History of the Kansas City metropolitan area

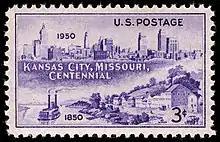
A 1950 stamp commemorates Kansas City's centennial.

The Pendergast era, under Democrat big city bosses James and Tom Pendergast from 1890 to 1940, ushered in a colorful and influential era for the city. The Pendergasts presided over an era in which many outsized personalities shaped the city and contributed to the whole country. During this period, the Pendergasts ensured that national prohibition was meaningless in Kansas City; the Kansas City boulevard and park system was developed; the Country Club Plaza, Country Club District, and Ward Parkway were created; TWA made Kansas City the hub of national aviation; most of the downtown Kansas City buildings were built; its inner city culture blossomed with contributions to Negro league baseball, Kansas City jazz music, and Kansas City-style barbecue cuisine; the stockyards and train station were second only to Chicago; and Harry S Truman, from nearby Independence, became President. Much of the construction during these "wide open days" used Pendergast Readi-Mix Concrete, and the era was marked by considerable violence and corruption. Pendergast was ultimately defanged with a 1939 income tax evasion charge.